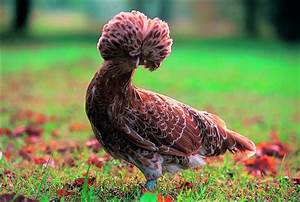
Label: gallina